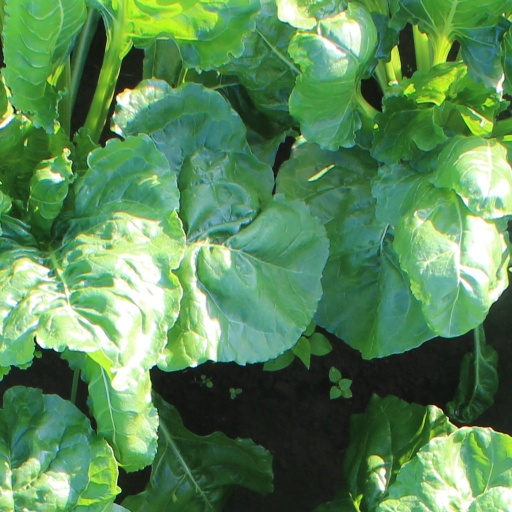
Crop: sugar beet